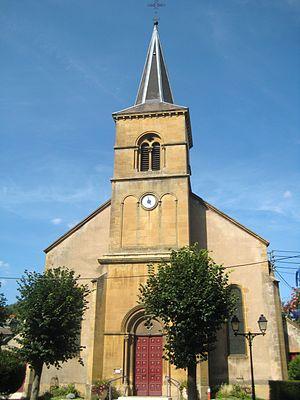
Knutange est une commune française située dans le département de la Moselle.